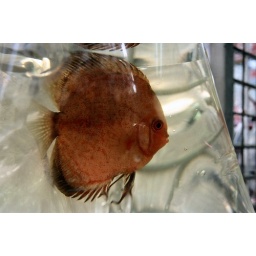
fish in a bag Hong Kong market